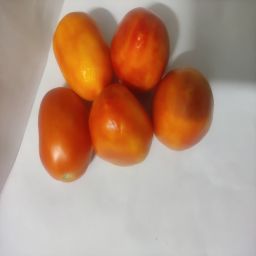
Crop: Tomato
Quality: Ripe